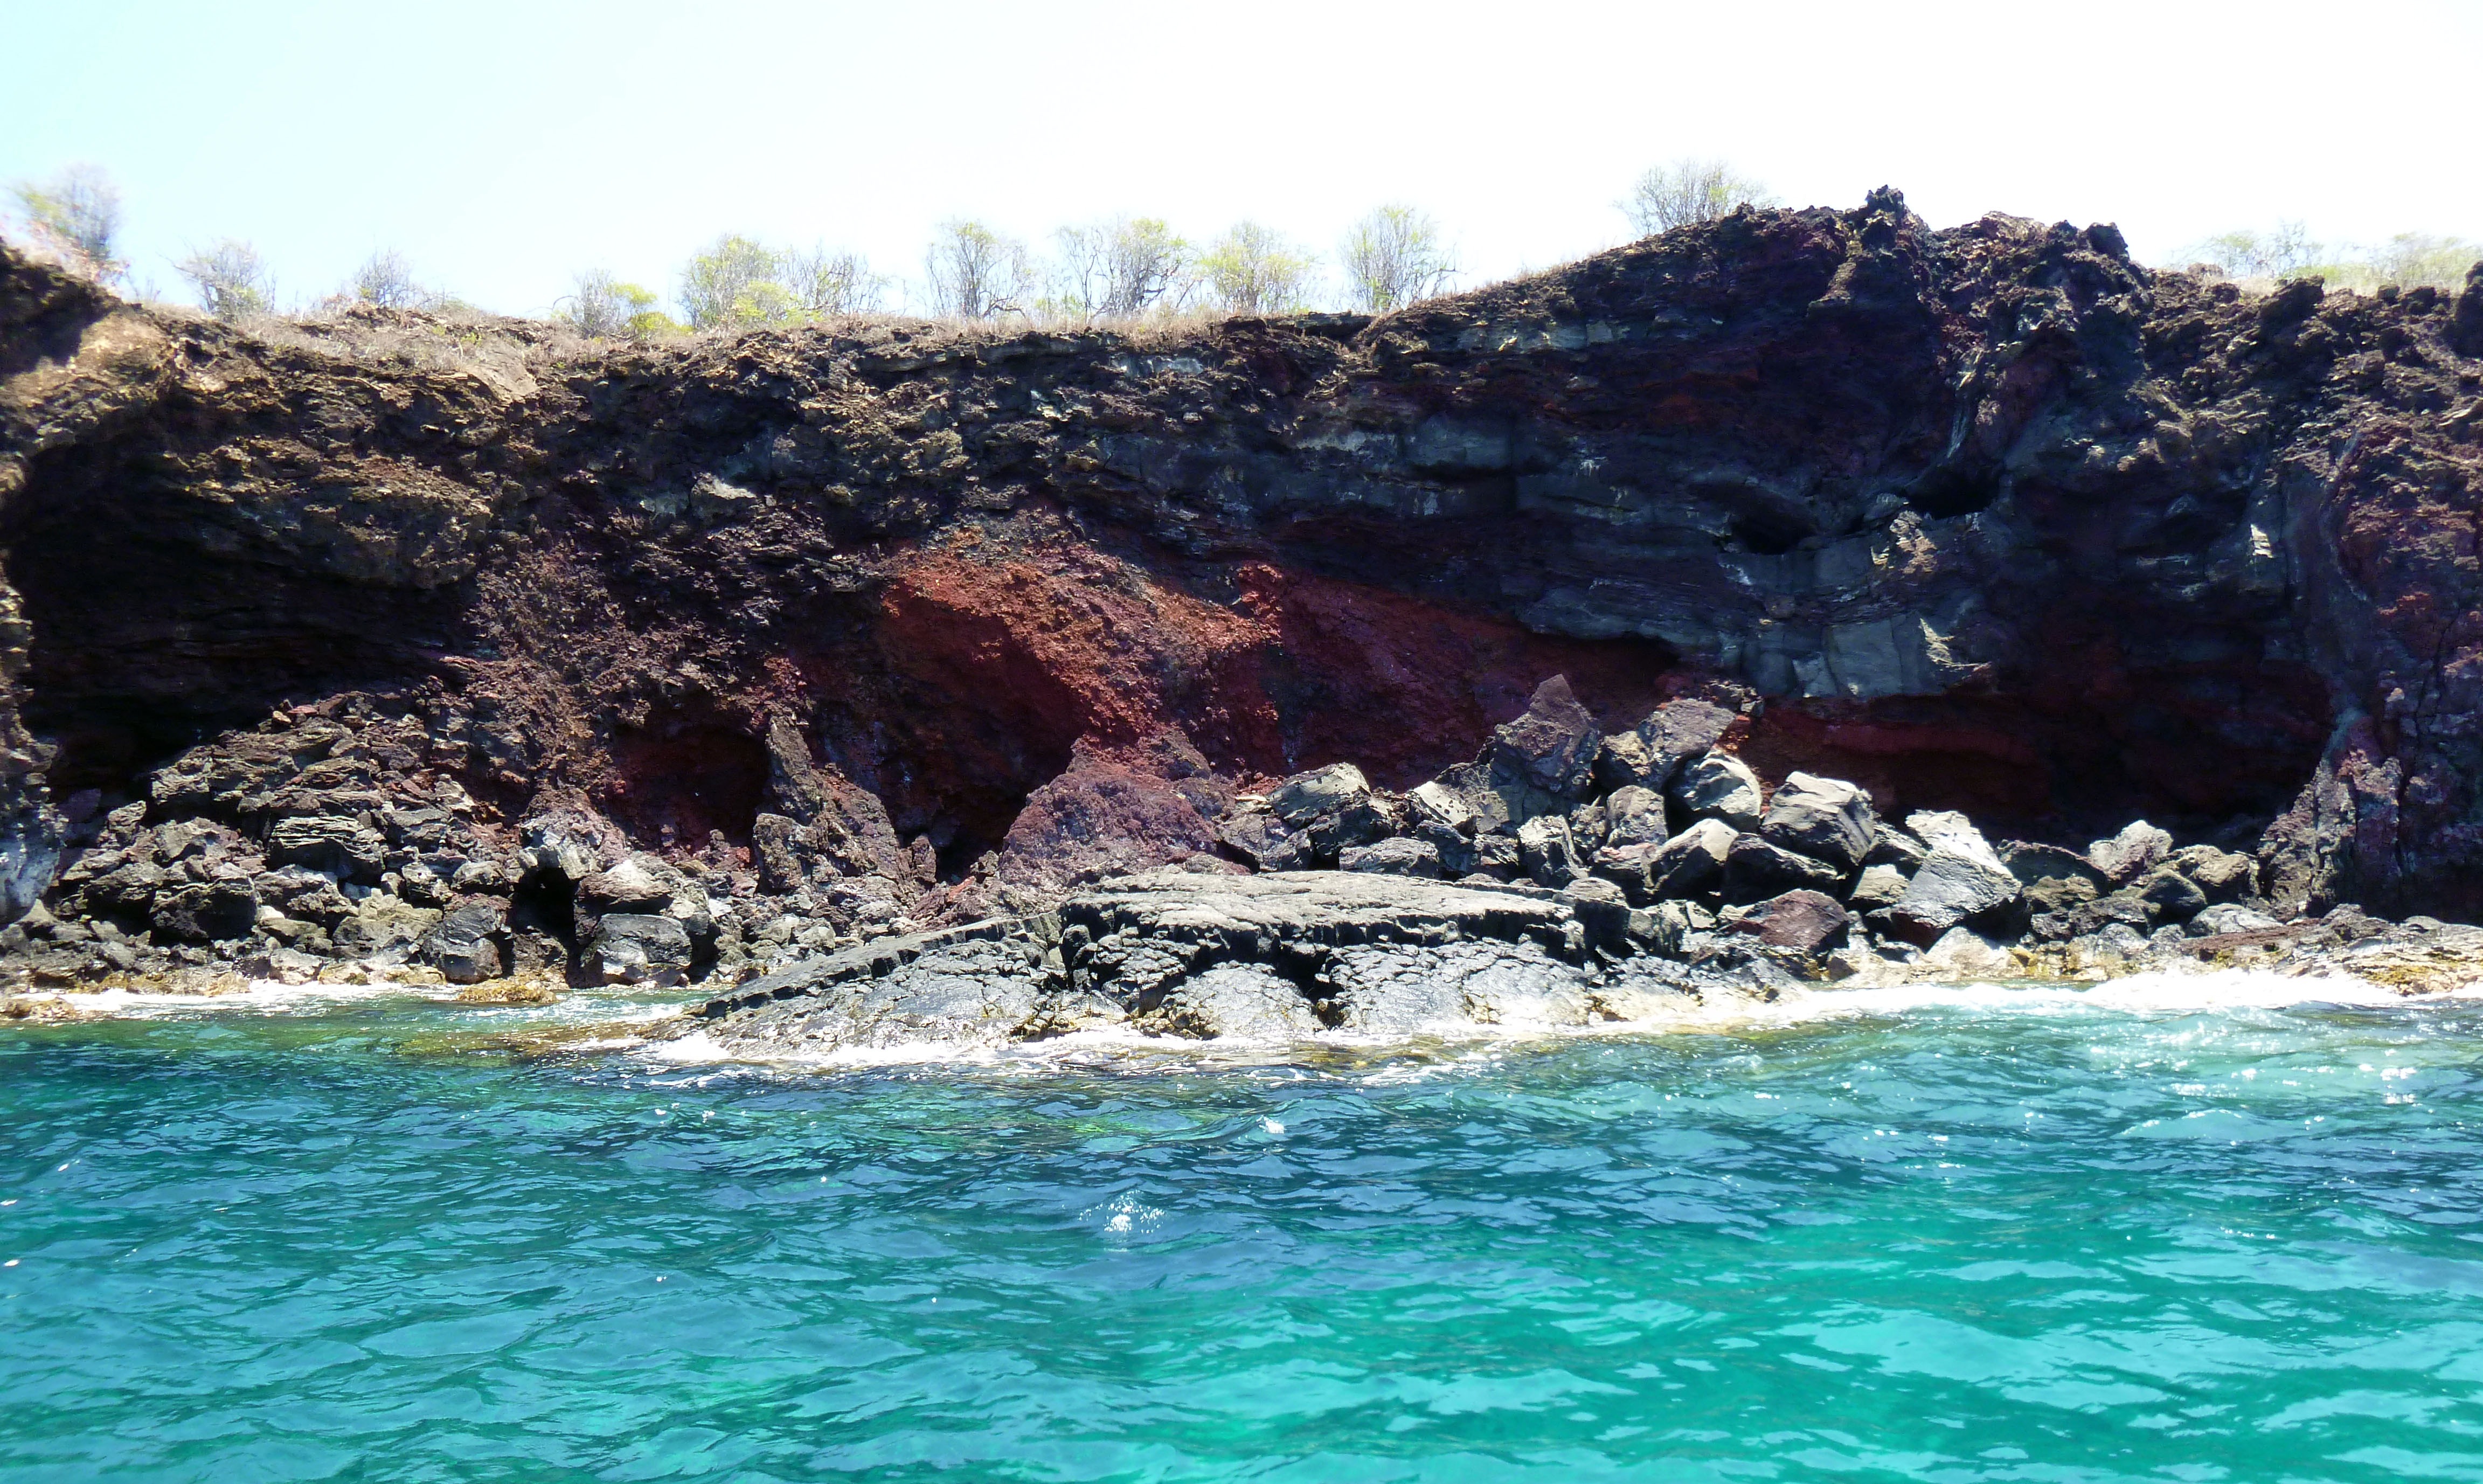
sea, coast, rock, stone, cliff, cove, symbol, bay, hawaii, terrain, religious, rock face, worship, holy, cape, islet, landform, sacrifice, sea cave, geographical feature, sacrificial